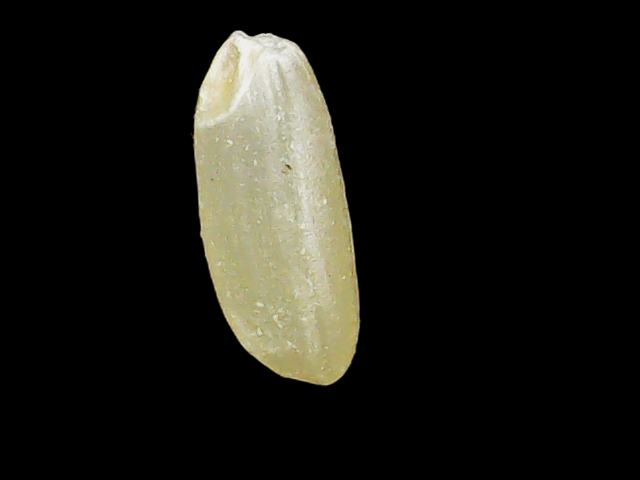
Rice variety: Binadhan17